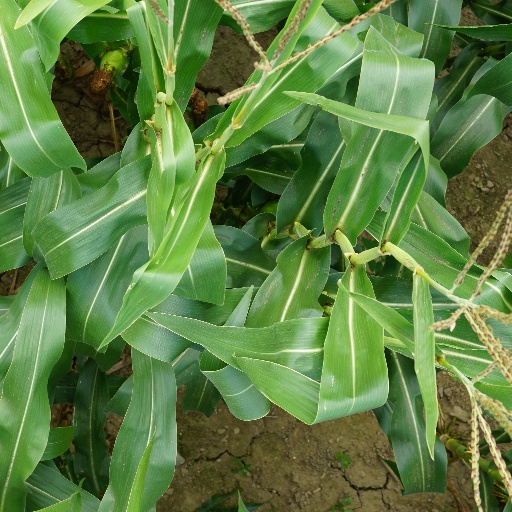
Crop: maize; corn